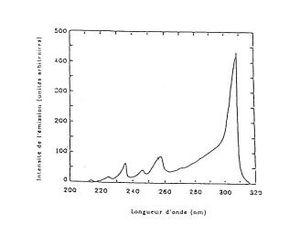
dx xecl
Le chlorure de xénon est une molécule exciplexe découverte dans les années 1970. Elle est à la base d'un laser à excimère dont la longueur d'onde d'émission est 308 nm. Il est très utilisé notamment en médecine. L'une de ses utilisations les plus étonnantes est son emploi pour simuler l'image du corps qui se trouve sur le Suaire de Turin. Ces expériences montrent la possibilité qu'une salve directionnelle de radiations ultraviolettes puisse avoir joué un rôle dans la formation de l'image présente sur le Suaire. Le résultat montre des analogies avec l'original à l'échelle microscopique pour les fils et fibres irradiés. Seule la profondeur de la coloration induite ne coïncide pas avec l'original. L'autre problème est que l'application d'une fine couche de sucre comme c'est le cas sur l'original, fait disparaître les changements morphologiques induits par les irradiations laser. Cette expérience appuie l'hypothèse que la formation de l'image puisse être due à une décharge de couronne UV ou VUV.